Wildlife observation

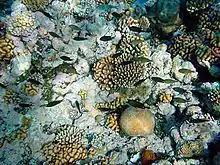
Coral reef with fish

The loss of coral would have a subsequent effect on the total number of fish that exist within these ecosystems. In the Indo-Pacific coral reefs alone, there are in-between 4000 and 5000 different species of fish that have a relationship with the species of coral. Specifically, the numerous different species of butterfly fish that feed on coral within these reefs would be affected if the coral was unable to live due to an increase in sea level. Referring back to the food chain topic, this would then subsequently but directly affect species of snappers, eels, and sharks that use butterfly fish as a primary source of food. If the snappers cannot find any butterfly fish to eat because the butterfly fish are dying due to the lack of coral, it means that the snapper population will decrease as well.